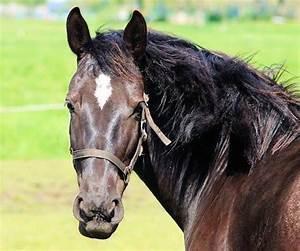
horse